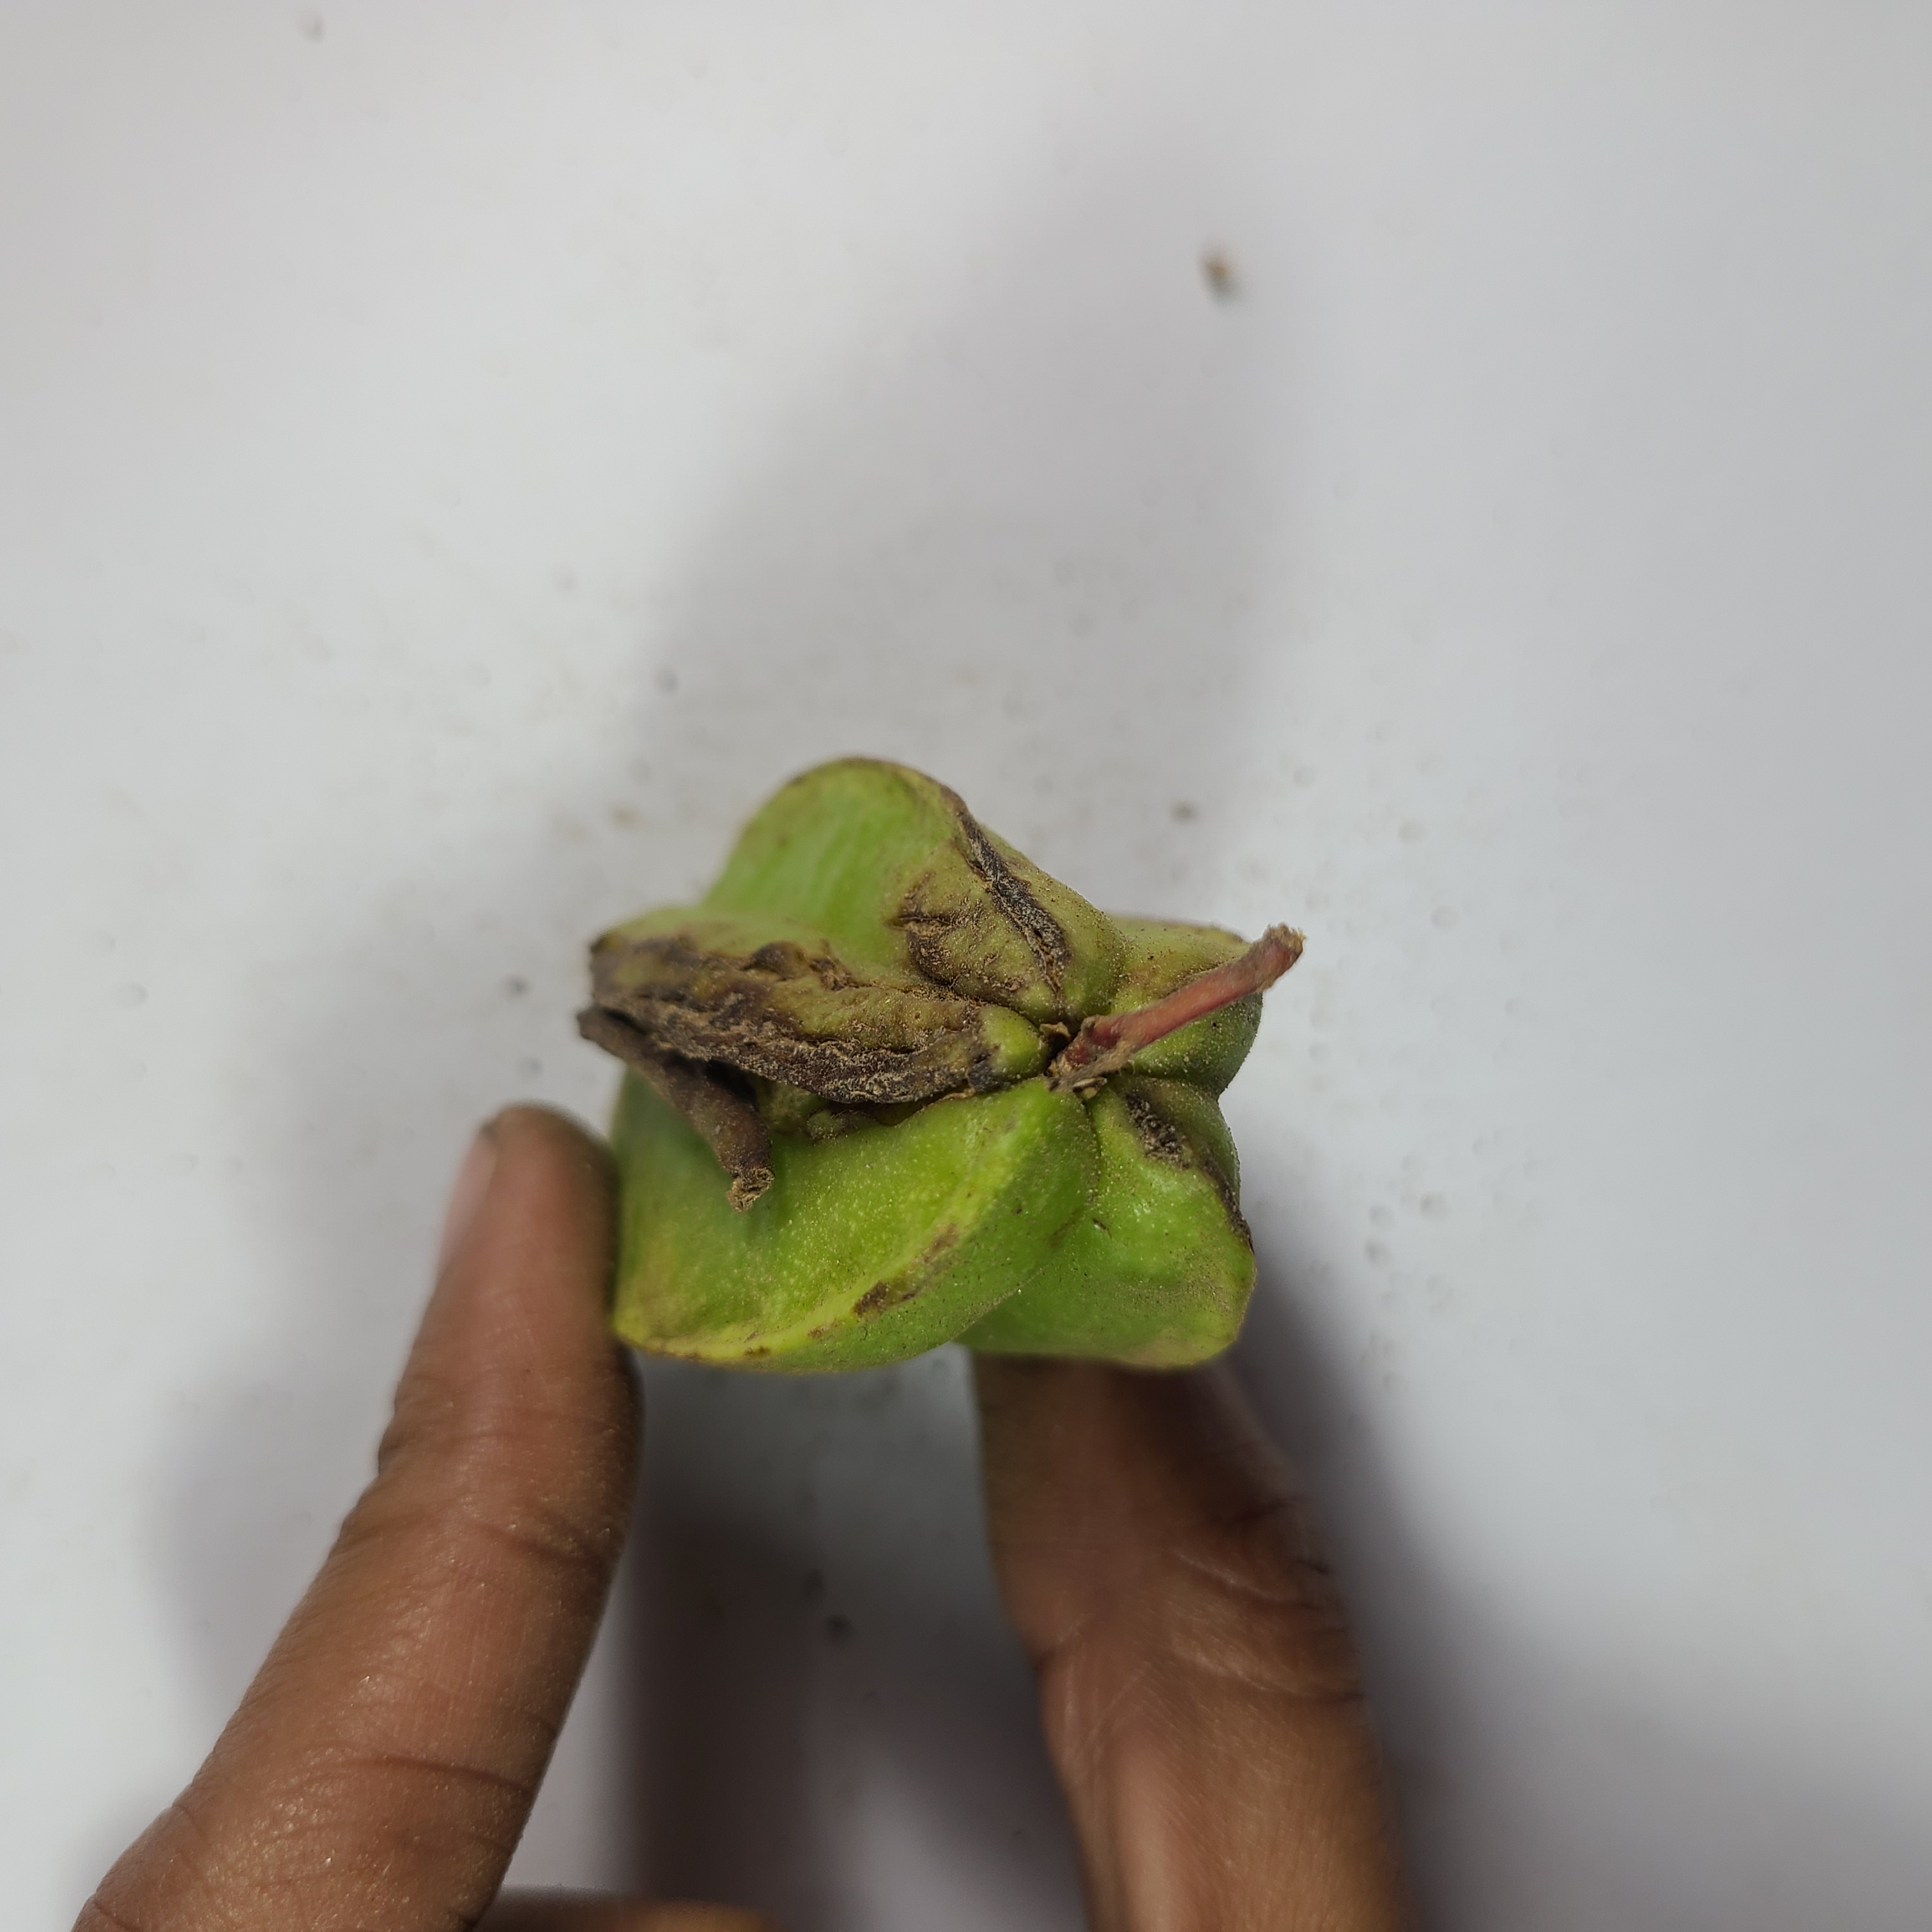
Label: Unhealthy Fruits